Answer in natural language. Which point is closer to the camera taking this photo, point B  or point C? Choose between the following options: B or C
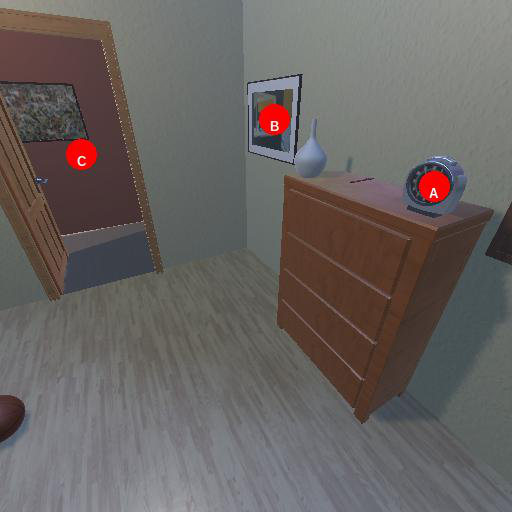
<answer>B</answer>